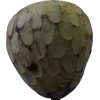
Label: cherimoya